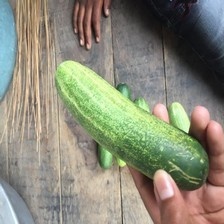
Label: cucumber